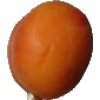
Label: apricot